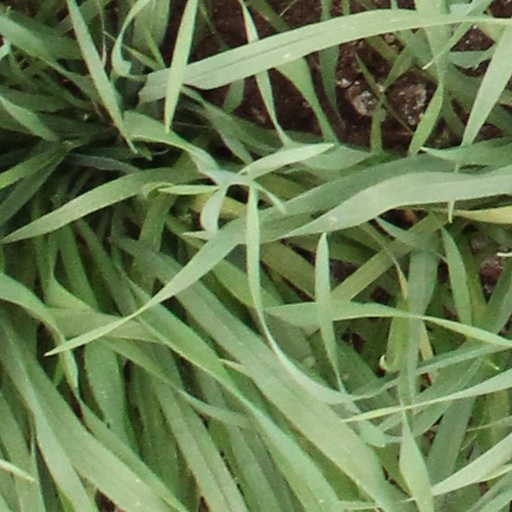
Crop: wheat